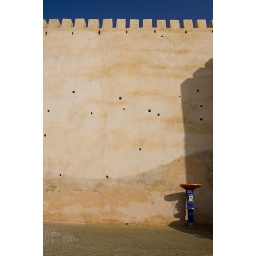
A modern phone booth tucked under the walls of the imperial city of Meknes, Morocco.